Results May Vary

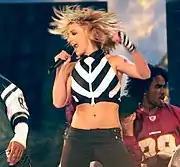
A female performer in a black-and-white ensemble, holding a microphone near her mouth

Durst's controversy with Britney Spears provided lyrical inspiration for the album. There was rumors him and Spears were in a relationship, with him writing three songs for her 2003 album "In the Zone", working on those songs in a studio. After she denied the relationship, he refused to allow those three songs to appear on the album. "Results May Vary" features a cover of The Who's "Behind Blue Eyes" with a Speak & Spell during the song's bridge. "Gimme the Mic" includes lyrics from the Beastie Boys' "Pass the Mic" and Eric B. & Rakim's "Microphone Fiend", and "Let Me Down" samples Steve Miller's "Take the Money and Run". "Head for the Barricade" borrows from the song "Stick 'Em" by the Fat Boys. "Phenomenon" borrows the line, "Once again back it's the incredible", from "Bring the Noise" by Public Enemy. The album demonstrates Limp Bizkit's gloomy side, with more-serious, less-confident lyrics than previous songs. Lyrical topics include bullying, Durst's past, self-pity, betrayal, childhood pain, heartbreak, feeling misunderstood, love and his views on MTV and radio. About "Down Another Day", Joe D'Angelo of MTV found it difficult to believe that lyrics that were similar to Mayer's could come from Durst, whom, according to him, had recently "likened himself to a chainsaw and threatened to skin your ass raw". "Eat You Alive" was reportedly about Britney Spears (rumored to be involved in an affair with Durst) or Angelina Jolie (whom he admired). According to Durst, "the scream in 'Eat You Alive' is like an animalistic, sexual, crazy, primitive roar", and the desire which came with this behavior. He claimed that "Just Drop Dead" was not (as had been speculated) about Britney Spears, but was inspired by his experience with her and other women, also saying the song is "about a girl who acts like a whore". "Underneath the Gun" is about suicide and the struggle you can have when ending your life becomes an option, according to Durst.